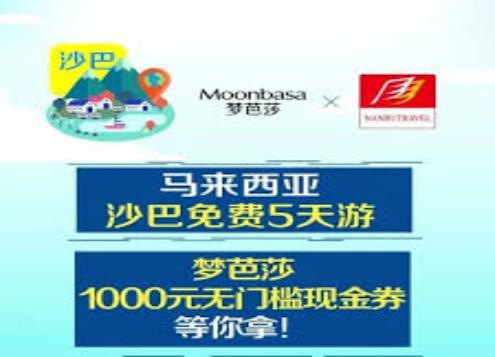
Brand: moonbasa
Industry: Clothes